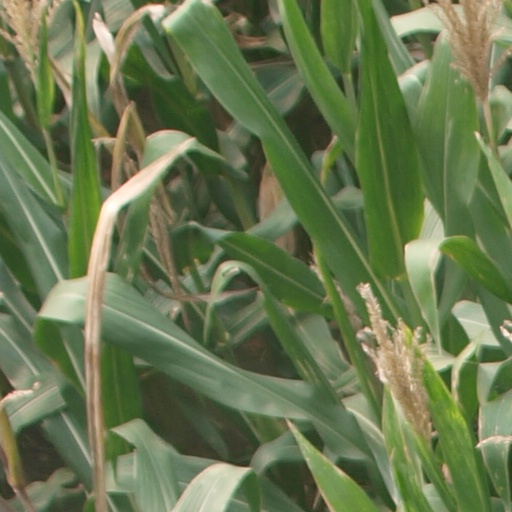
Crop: maize; corn